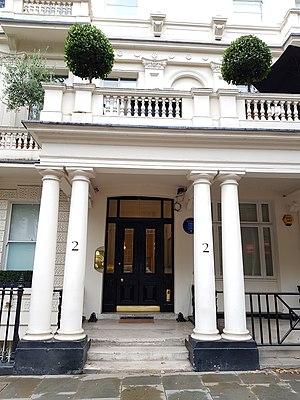
2, Queen's Gate, Londres.
Queen's Gate est une rue de la ville de Londres, Royaume-Uni.